Kitlang Kabua

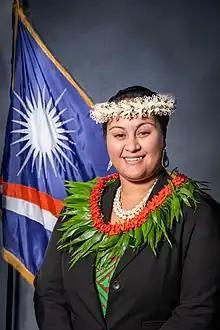

Kitlang Kabua (born 26 June 1991) is a Marshallese politician. She was elected to the Legislature of the Marshall Islands (Nitijeļā) for Kwajalein in the 2019 Marshallese general election, receiving 931 votes. She was 28 at the time of her election, making her the youngest person ever elected to the Nitijeļā. Kabua and former President Hilda Heine were the only two women who obtained a seat. She subsequently was appointed Minister of Education, Sports and Training in the cabinet of her uncle President David Kabua. Kabua took her oath of office on 13 January 2020. The formal inauguration of the cabinet took place on 20 January.